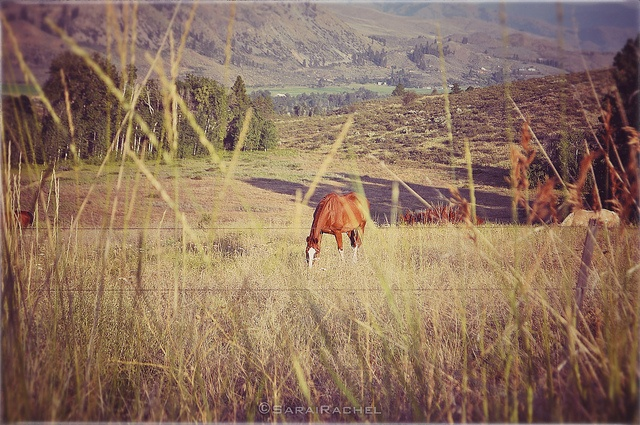
A horse is grazing in an enclosed pasture.
Lone adult horse eating grass in a mountain valley.
A horse grazing in an open grassy valley.
A horse grazing on grass in a large open field.
Horses grazing on grass in an open field.